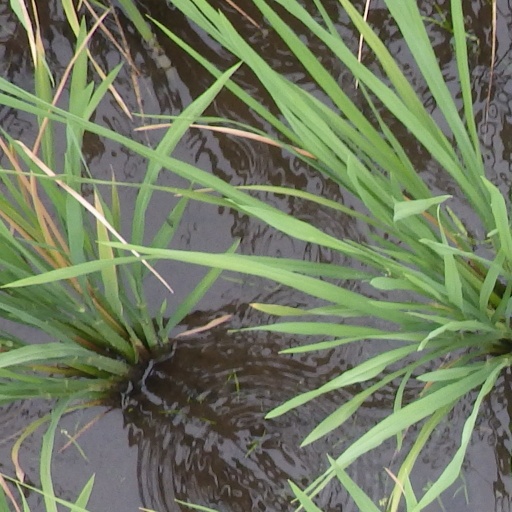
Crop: rice